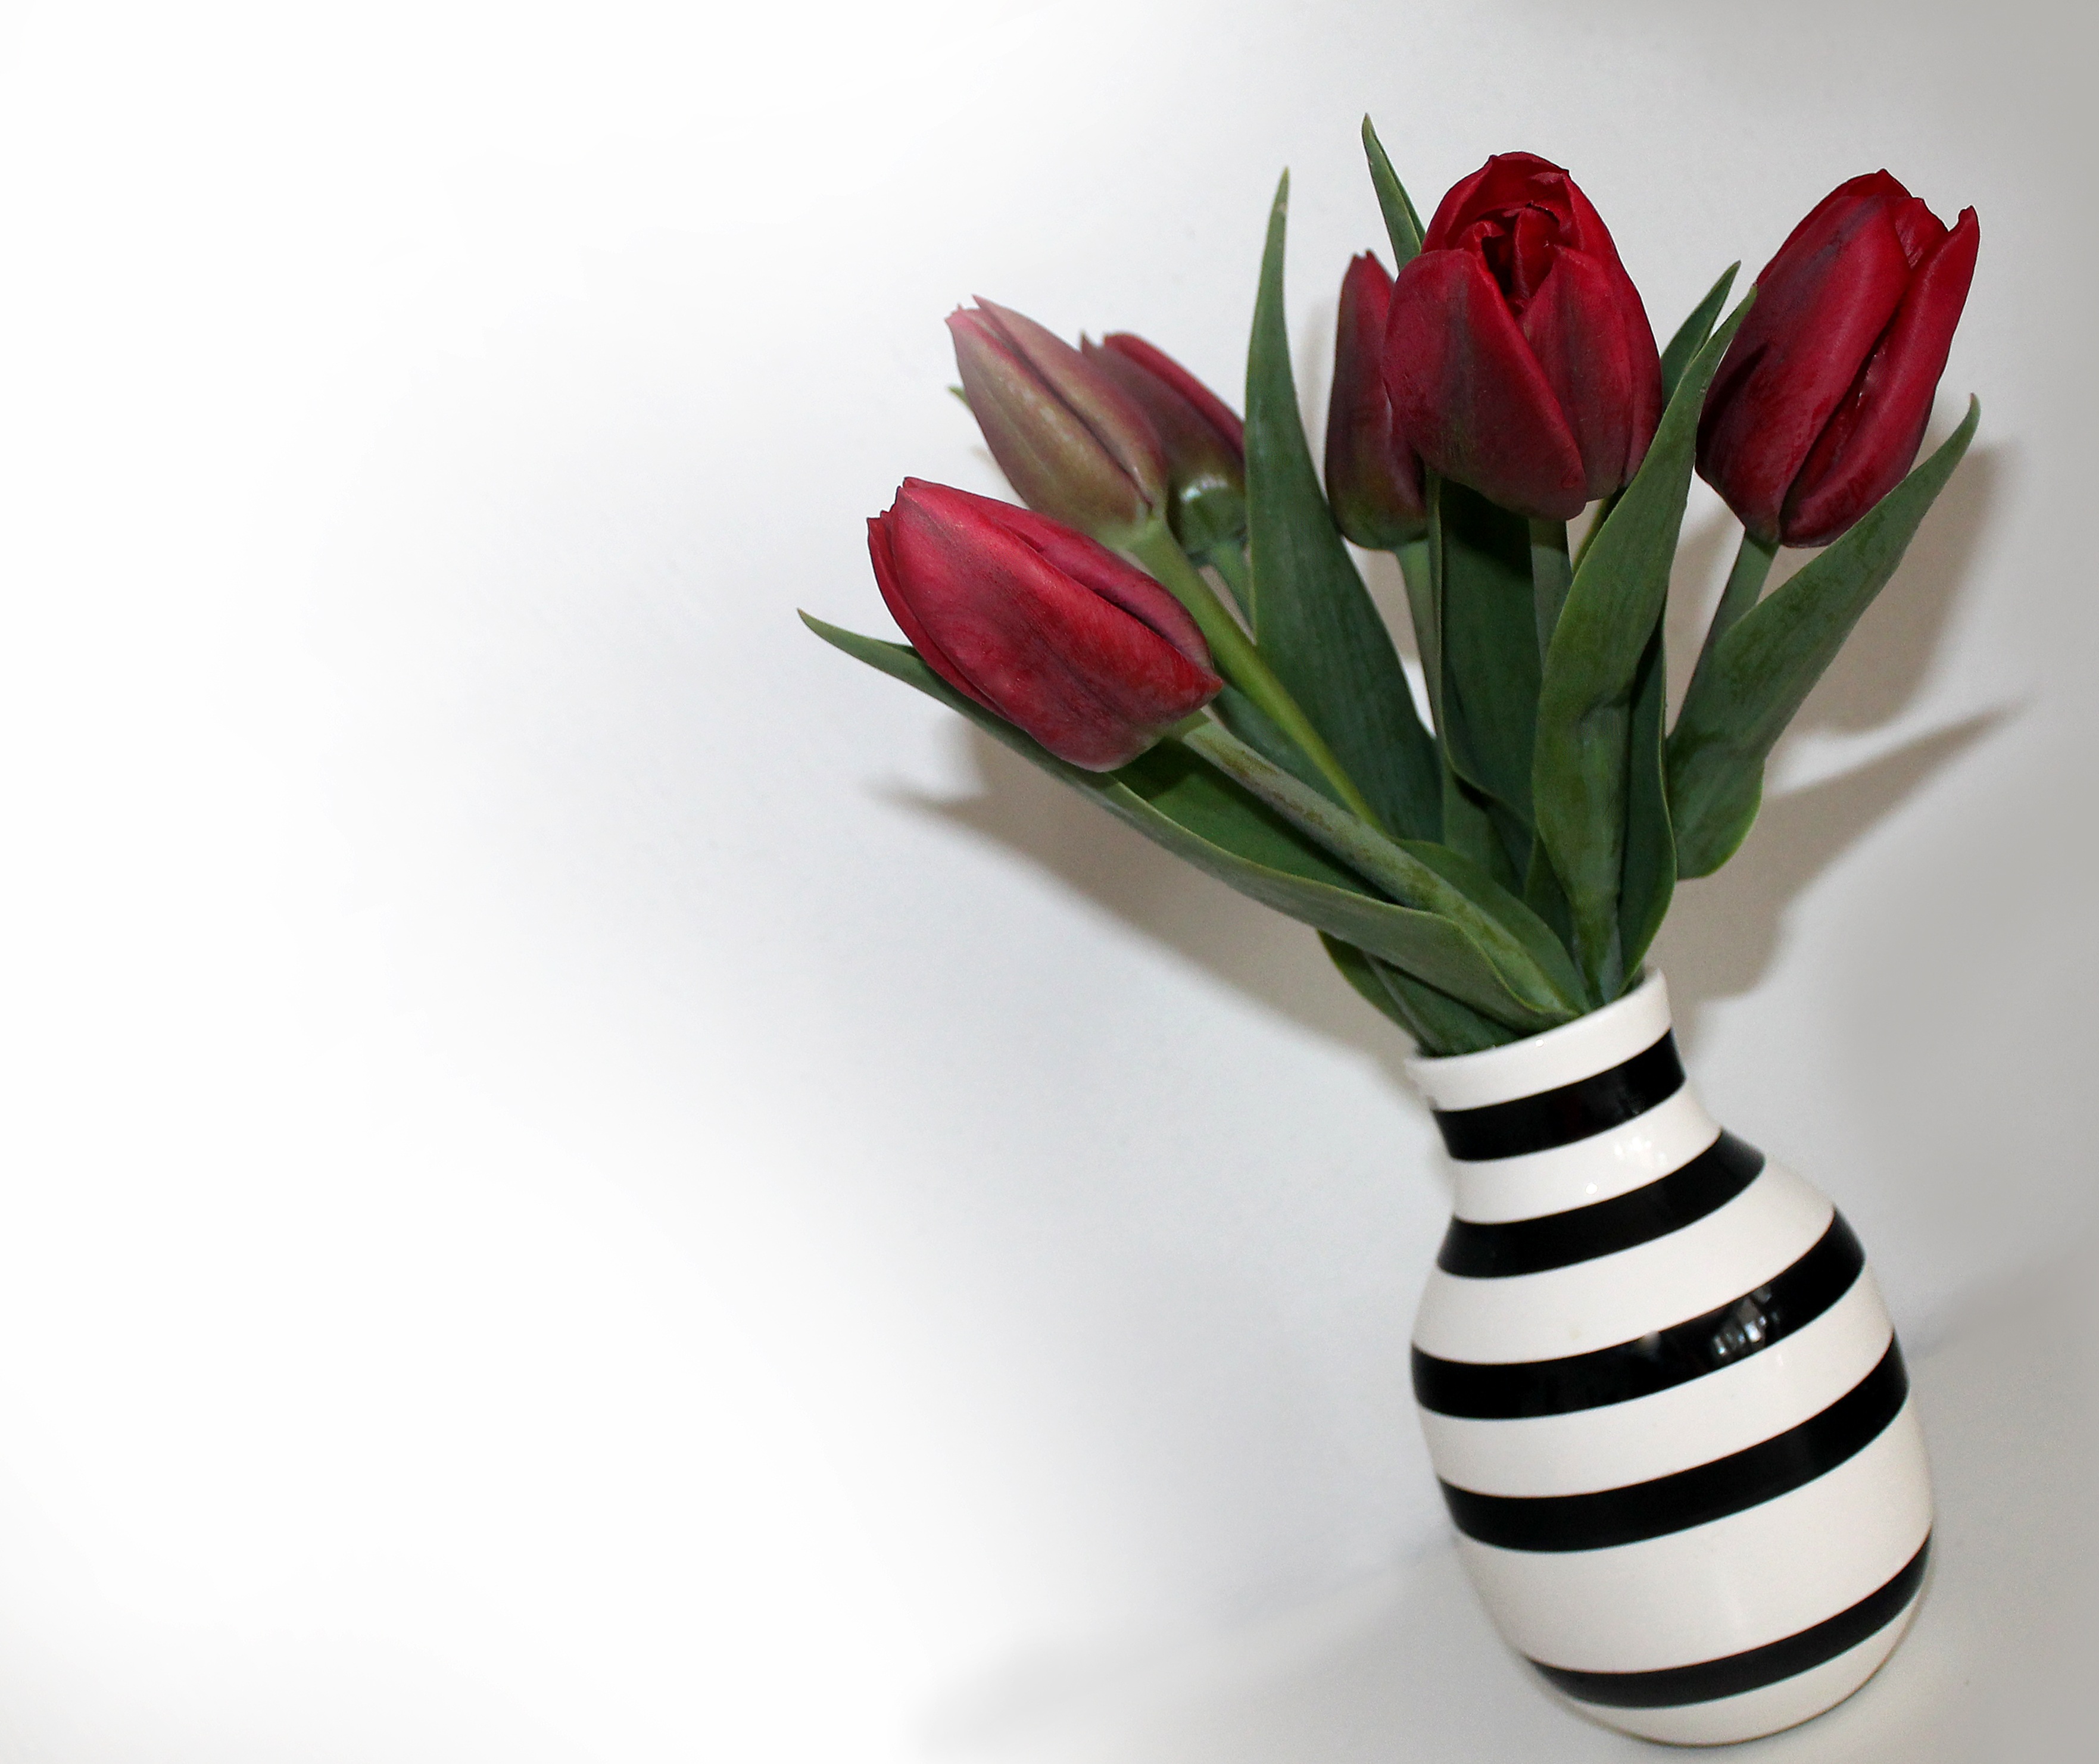
plant, flower, petal, tulip, bouquet, vase, spring, red, flowers, stripes, tulips, floristry, flowering plant, flower bouquet, cut flowers, floral design, land plant, flower arranging